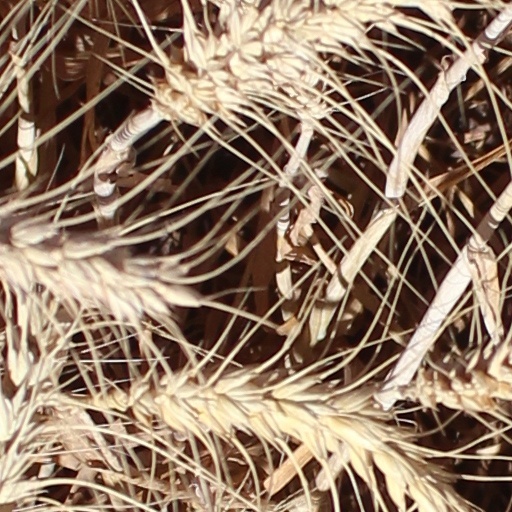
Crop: wheat